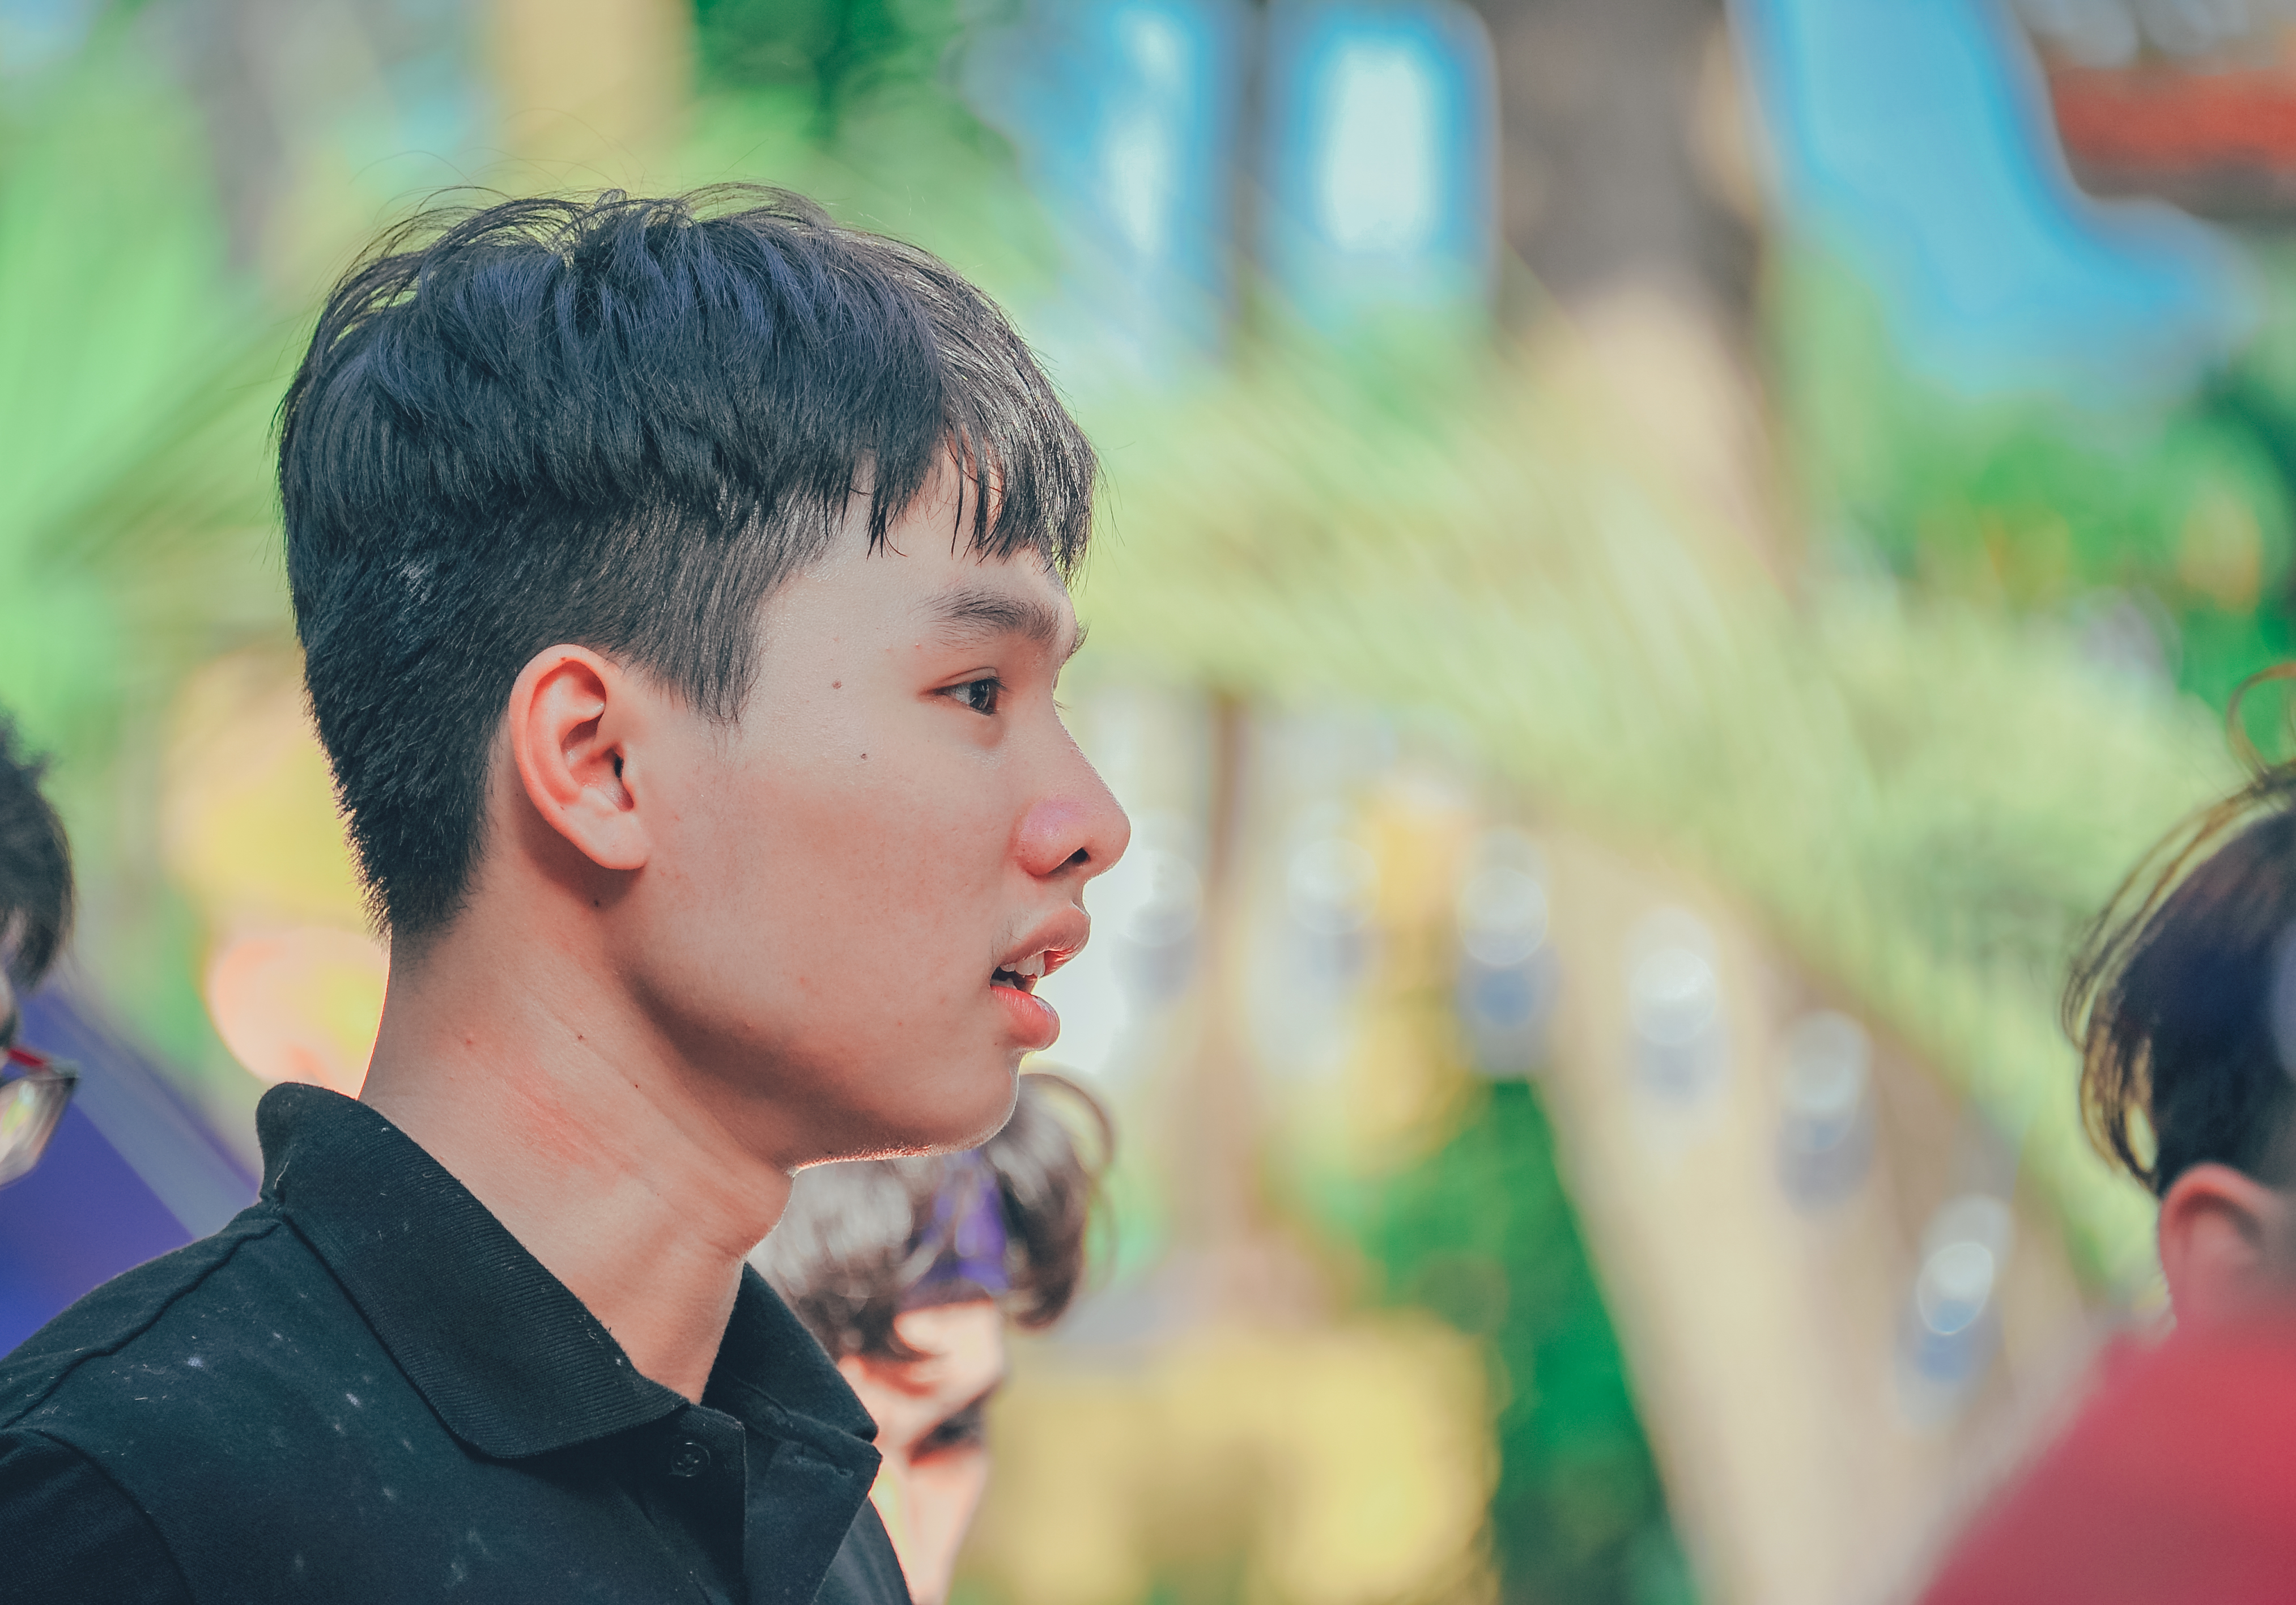
beautiful, boy, face, photograph, facial expression, person, skin, child, fun, head, smile, male, photography, snapshot, emotion, hairstyle, eye, girl, human, plant, cool, happiness, summer, portrait photography, vacation, leisure, tree, play